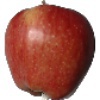
Label: Apple Red 1